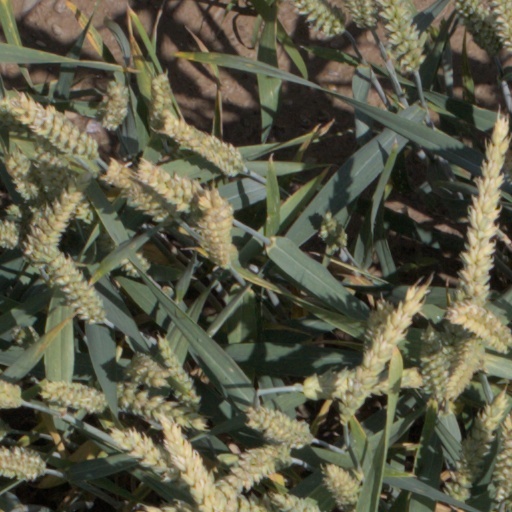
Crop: wheat